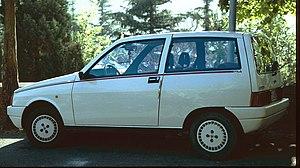
La Lancia Y10 est un modèle d'automobile produit de 1985 à 1995. Elle est basée sur une plateforme de Fiat Panda et possède trois portes.
Autobianchi est une société italienne de fabrication d'automobiles, et une marque d'automobiles.